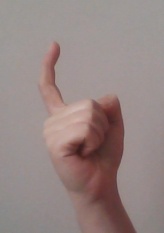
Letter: ra